Answer in natural language. How many CounterTops are visible in the scene? Choose between the following options: 0, 4, 2, 3 or 1
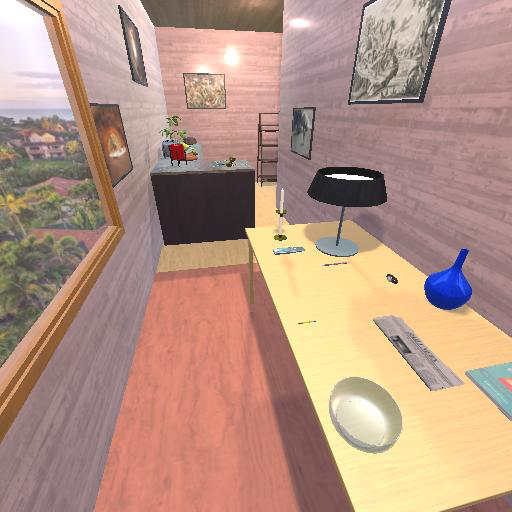
<answer>1</answer>